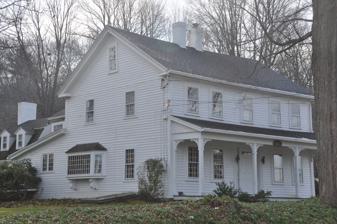
Building: Simon Plimpton Farmhouse
Country: United States of America
Year built: 1819
Historic house in Massachusetts, United States United States historic place Simon Plimpton Farmhouse U.S. National Register of Historic Places Show map of Massachusetts Show map of the United States Location 561 South St., Southbridge, Massachusetts Coordinates 42°4′29″N 72°3′18″W / 42.07472°N 72.05500°W / 42.07472; -72.05500 Built 1819 Architectural style Federal MPS Southbridge MRA NRHP reference No. 89000550 Added to NRHP June 22, 1989 The Simon Plimpton Farmhouse is a historic farm     in Southbridge, Massachusetts .  It was probably built about 1789 by Simon Plimpton and his brother Baxter on family-owned land.  Baxter Plimpton eventually deeded his share over to Simon; the house has been in the hands of Plimpton descendants since.  The house is a 2 + 1 ⁄ 2 -story wood-frame house, five bays wide, with a center chimney.  Although the house is nominally Federal in its styling, there are Greek Revival details (the broad eaves and door frames) that may have been added later.  The full-width front porch is a late 19th-century addition. The house was listed on the National Register of Historic Places in 1989. See also National Register of Historic Places listings in Southbridge, Massachusetts National Register of Historic Places listings in Worcester County, Massachusetts References